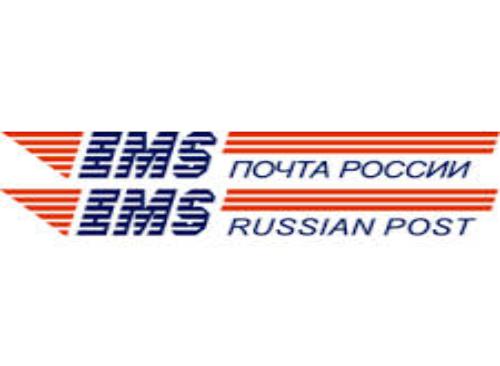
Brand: EMS
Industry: Transportation